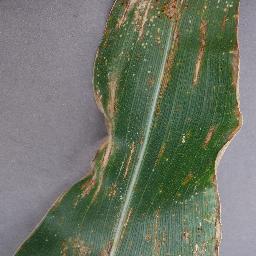
Label: Corn_(Maize)___Gray_Leaf_Spot_(Cercospora)